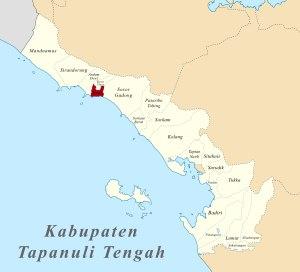
Barus est un kecamatan du kabupaten de Tapanuli central, dans la province indonésienne de Sumatra du Nord.